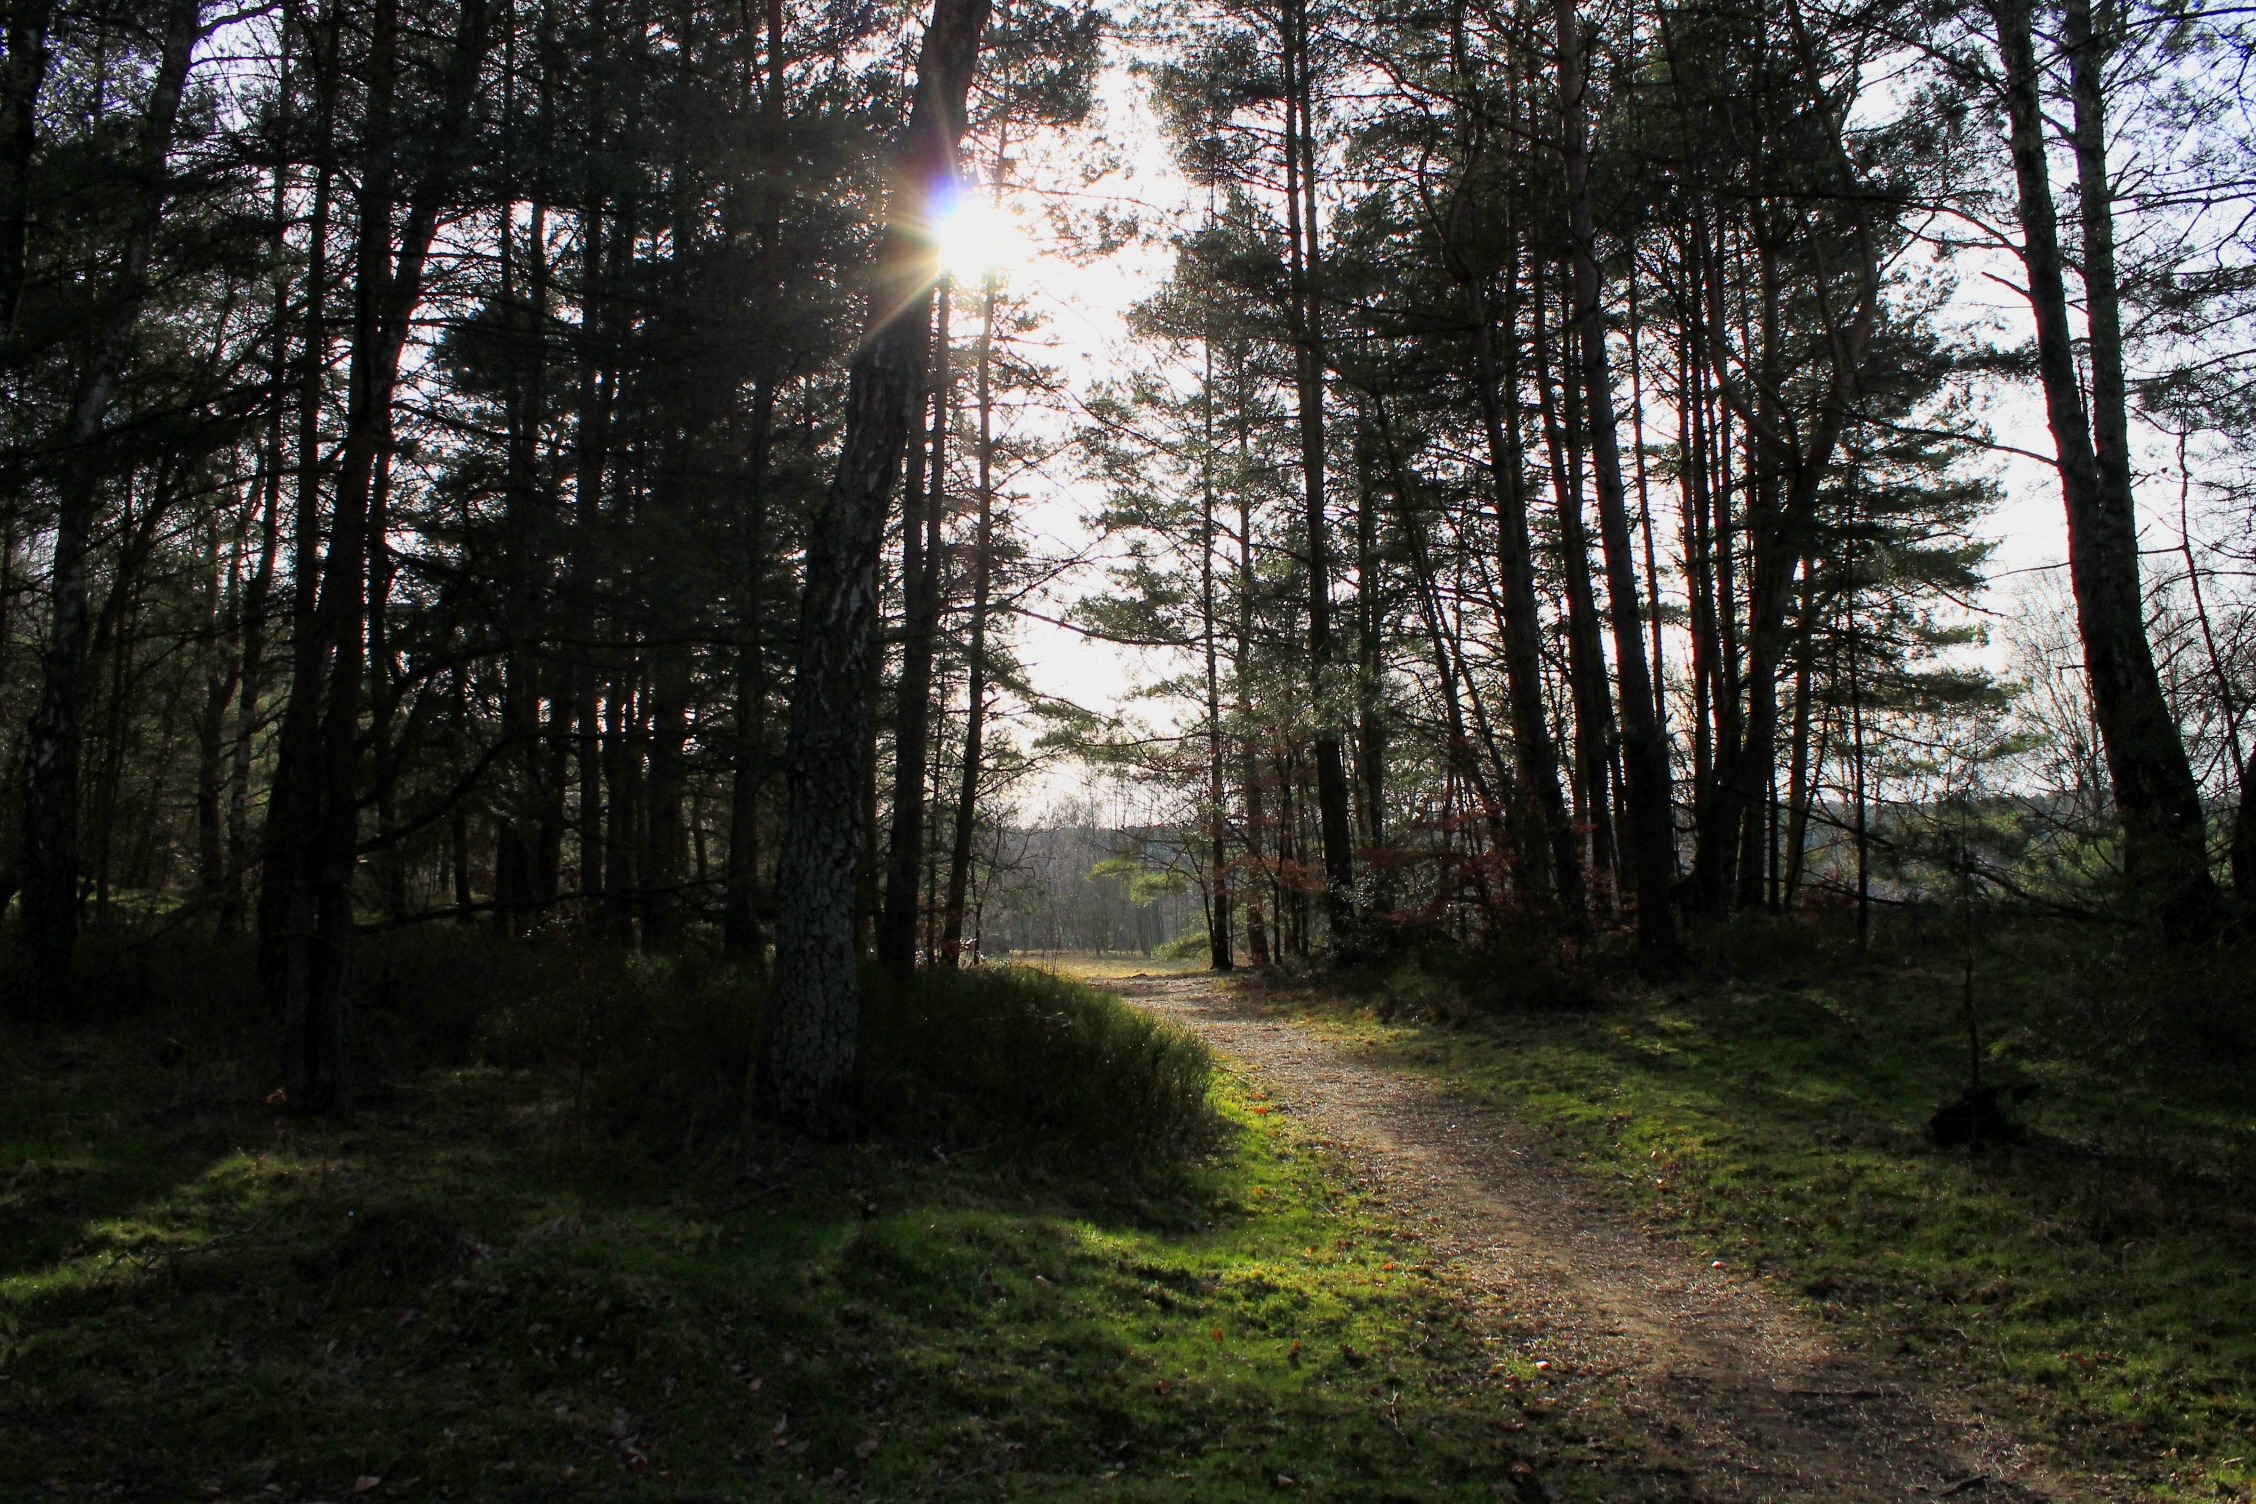
tree, nature, forest, wilderness, plant, trail, sunlight, morning, atmosphere, autumn, lane, deciduous, woodland, habitat, mood, away, ecosystem, sunbeam, back light, forest path, biome, old growth forest, natural environment, geographical feature, atmospheric phenomenon, woody plant, temperate broadleaf and mixed forest, temperate coniferous forest